In-N-Out Burger

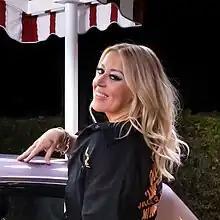
Lynsi Snyder, the current owner and president of In-N-Out Burger.

After participating in various roles in the company, Snyder assumed the presidency in 2010, becoming the company's sixth president. However, most major decisions are made by a seven-member executive team. Snyder does not intend to franchise nor sell and plans to pass on ownership of the company to her children.